Chowk poorana

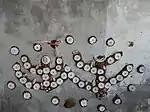
Contemporary Sanjhi image in Punjab

A similar form of folk art is noted by Kang (2019) who states that engraving drawings onto walls was popular when mud houses were common in Punjab. Even after the construction of brick houses, the cooking area in the courtyard was enclosed by a mud wall called an 'Ortta' in Punjabi where women continued to parge motifs on the wall. However, having an Ortta has also declined which has affected the practice of traditional drawing. Kohli (1983) assigns the art of "parge decoration, in mud, wrought on the walls of houses" to women. Yellow clay was sometimes used as a base upon which motifs were parged.